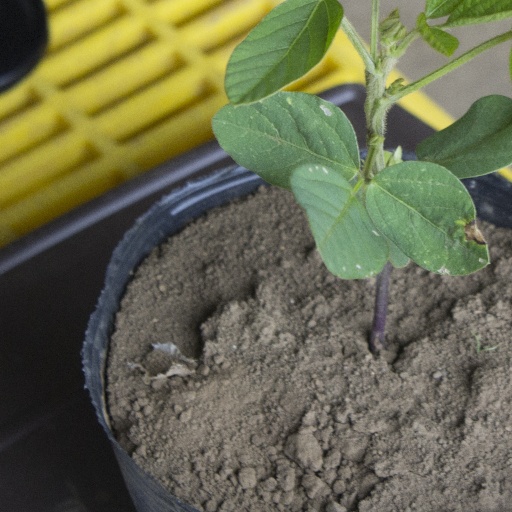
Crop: soybean